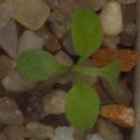
Label: shepherds_purse